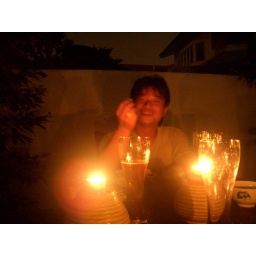
by candle light - his going away Dinner at Ernest's house